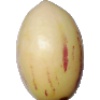
Label: Pepino 1